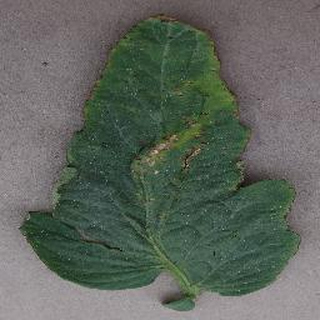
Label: tomato_bacterial_spot